3rd Infantry Brigade, 2nd Infantry Division

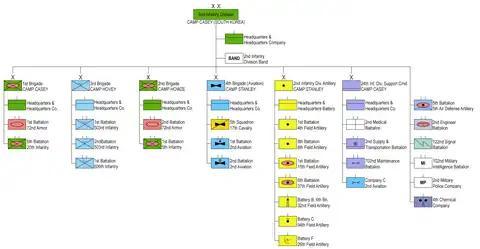
2nd US Infantry Division 1989

The 2nd Division was first constituted on 21 September 1917 in the Regular Army. It was organized on 26 October 1917 at Bourmont, Haute Marne, France. At the time of its activation, the Division was composed of the 3rd Infantry Brigade, which included the 9th Infantry Regiment; the 23rd Infantry Regiment and the 5th Machine Gun Battalion; the 4th Marine Brigade; 2nd Brigade of field artillery; and various supporting units.